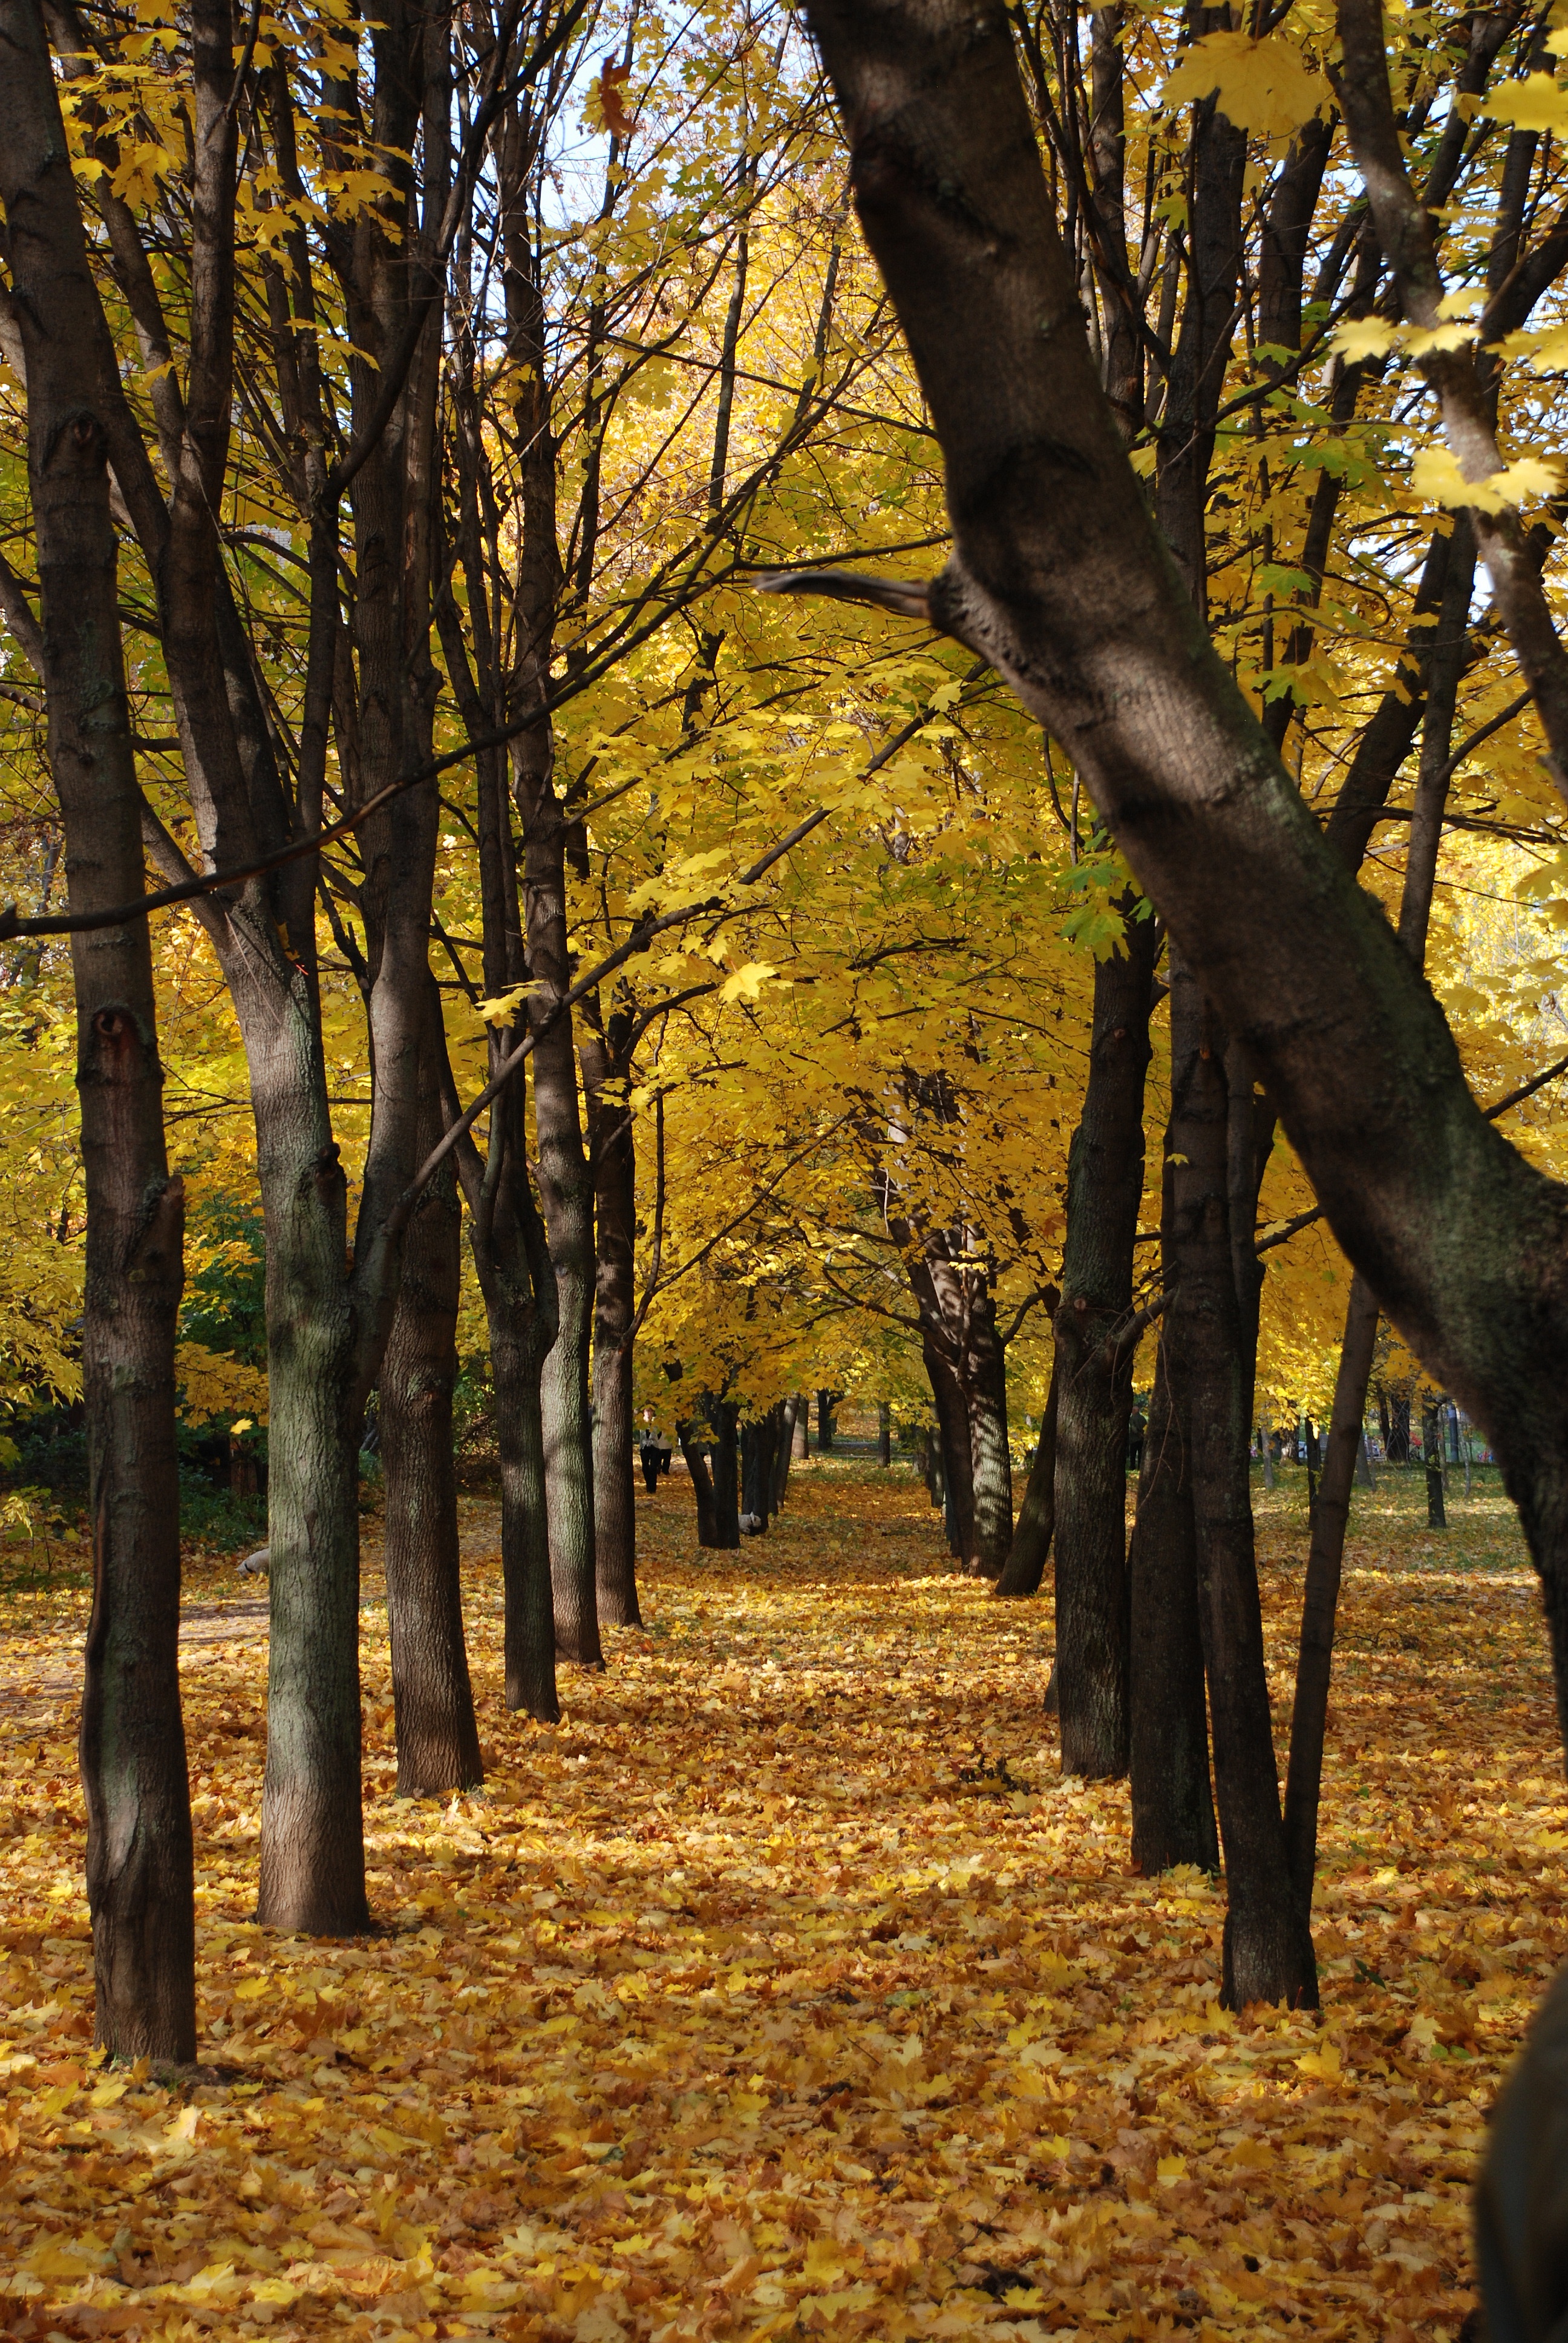
tree, nature, forest, branch, plant, sunlight, morning, leaf, trunk, autumn, park, nikon, season, deciduous, 50, grove, moscow, russia, woodland, d80, habitat, moskau, 18135mmf3556g, nikond80, moscou, natural environment, woody plant